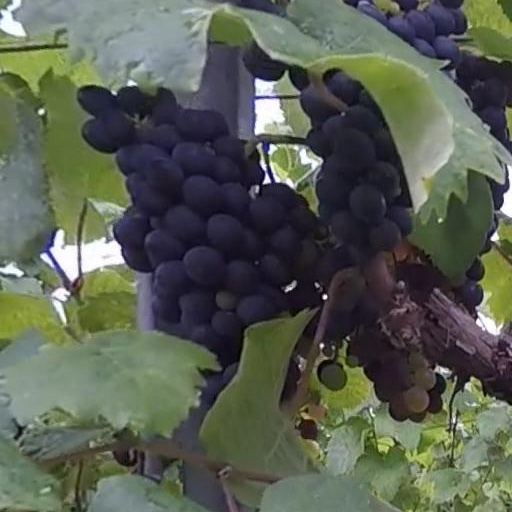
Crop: grape